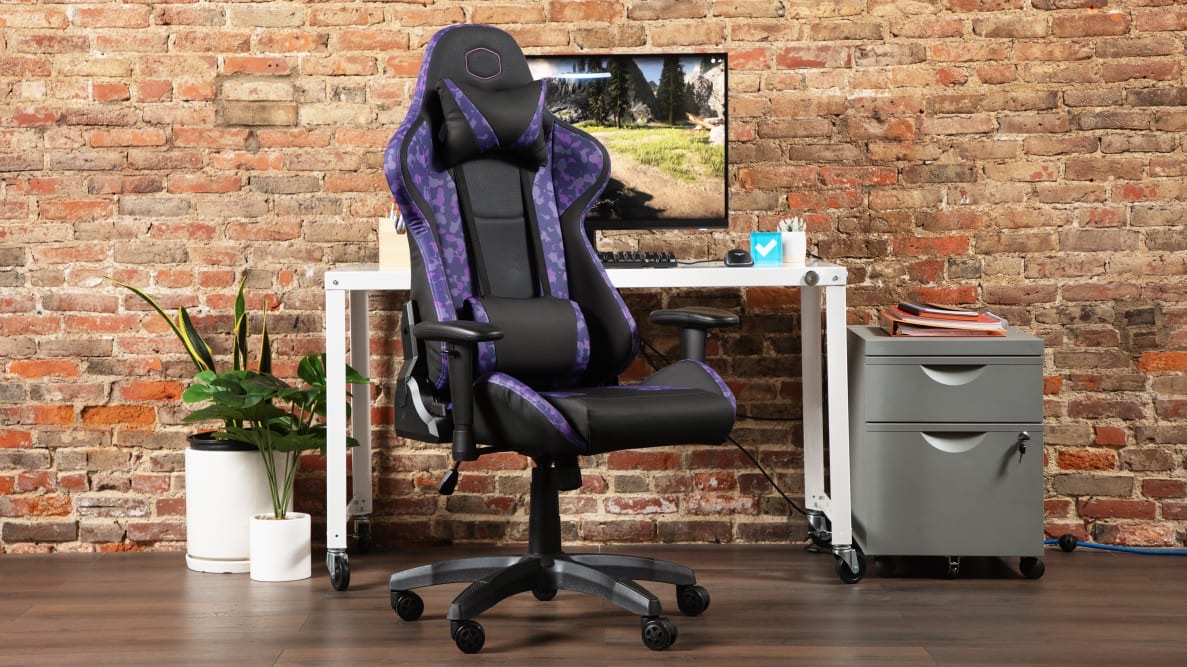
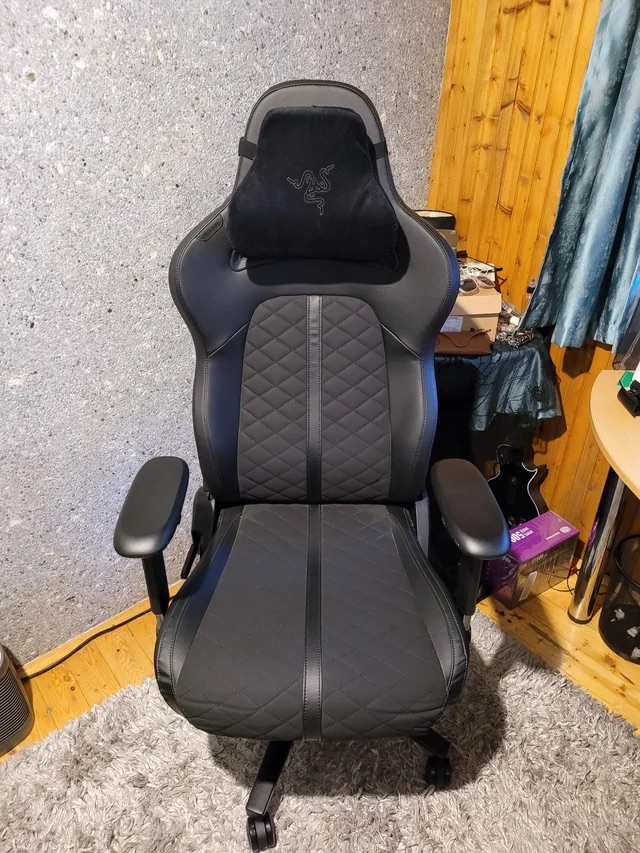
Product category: items_chair
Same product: no